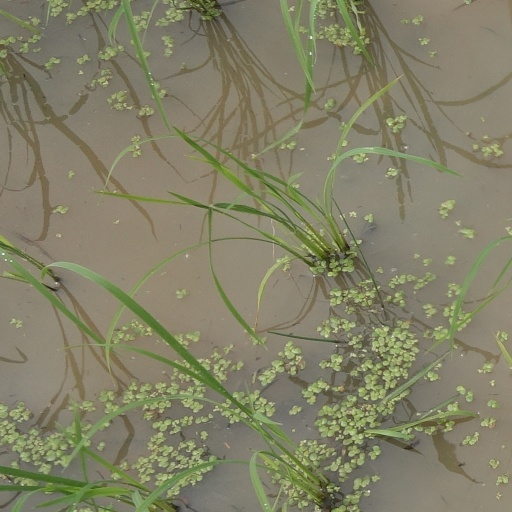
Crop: rice